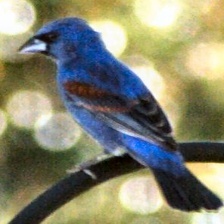
Species: BLUE GROSBEAK
Scientific name: PASSERINA CAERULEA